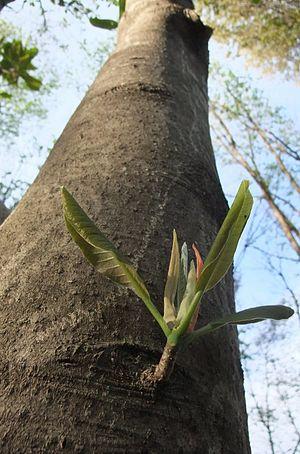
Le mot et adjectif épicormique désigne toutes les formations apparaissant à la surface des troncs ou des branches maîtresses des arbres vivants, issues de bourgeons « repoussés » par la croissance cambiale à la périphérie sur le tronc. Ces structures épicormiques regroupent principalement les bourgeons épicormiques, picots, amas, gourmands, poils et broussins.